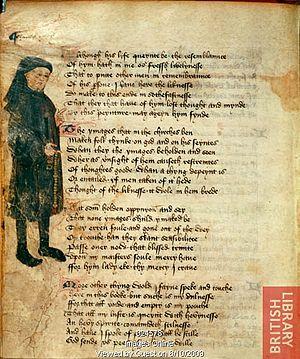
Le rosaire est un exercice de piété catholique qui consiste à dire quatre chapelets d'oraisons. Consacré à la Vierge Marie, Mère de Jésus-Christ, il tire son nom du latin ecclésiastique rosarium qui désigne la guirlande de roses dont les représentations de la Vierge sont couronnées.